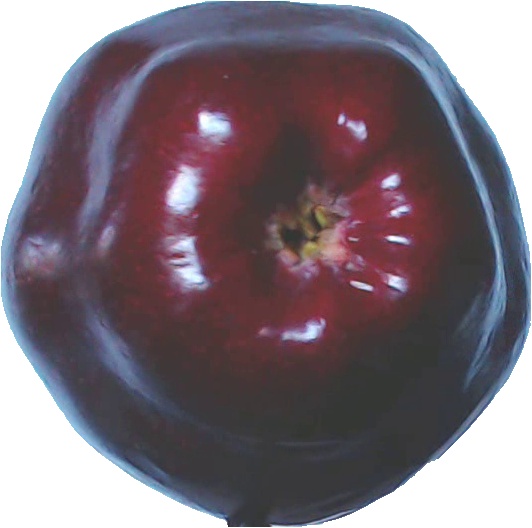
Label: apple_red_delicios_1